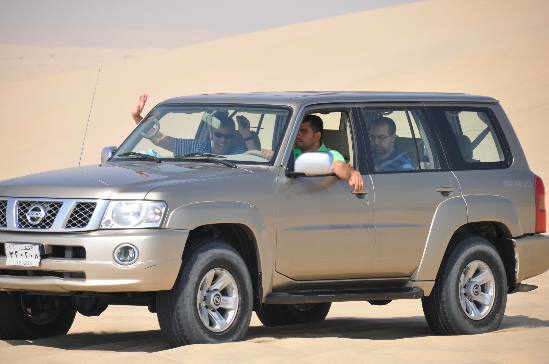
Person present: Yes